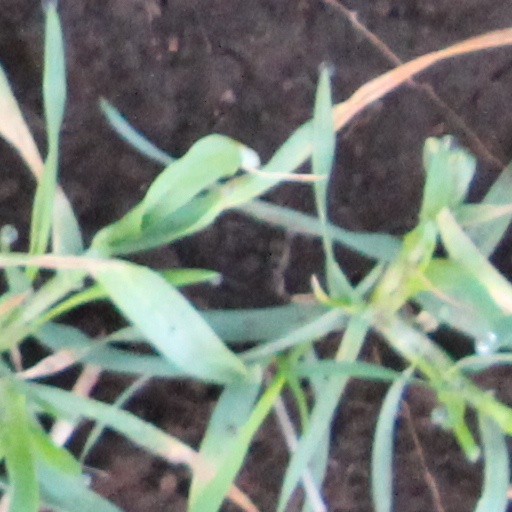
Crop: wheat